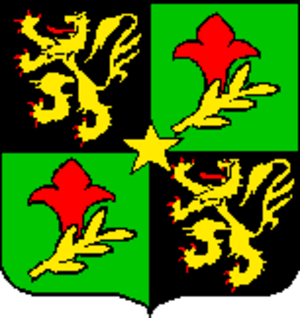
Blason de Jadotville/Likasi (Congo). Selon Patrick Pierloz: «L’héraldique civique du Congo belge (1908 – 1960)», in «Kisugulu», n° 76.
Likasi est une ville de la province du Haut-Katanga en République démocratique du Congo. Likasi se trouve au cœur de la région minière du Katanga, à proximité des montagnes de Mitumba et de Kundelungu. La population actuelle est de plus de 430 000 habitants. Elle est un centre minier et un nœud de communication important.